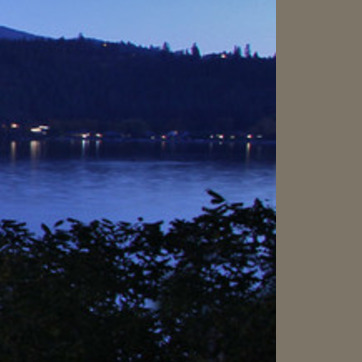
Material: water